Jain epistemology

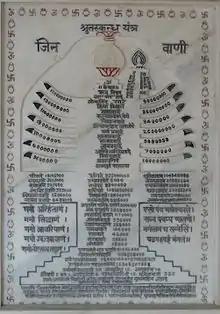
Stele depicting "Śhrut Jnāna" or complete scriptural knowledge (Jain Agamas)

The knowledge acquired through understanding of verbal and written sentences etc., is termed as "Śhrut Jnāna".